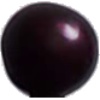
Label: Cherry Wax Black 1